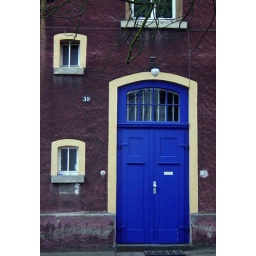
Just a bright blue door in the middle of a dreary, dirty building.